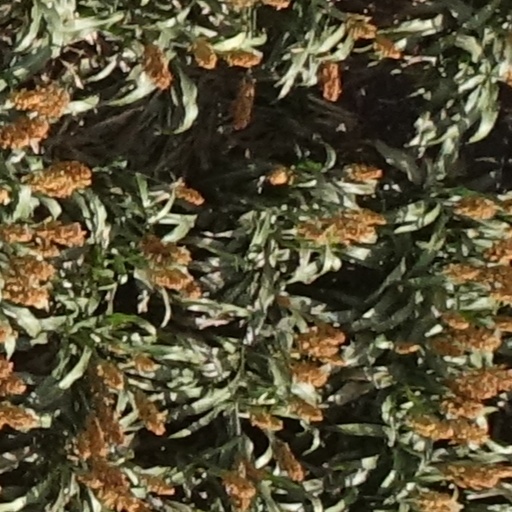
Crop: sorghum